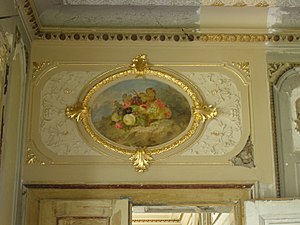
Dørstykke
Dørstykke i Villa Büchner i Pfungstadt
Et dørstykke betegner et felt med dekoration eller maleri indfældet i panelværk over en dør. Dørstykker blev populære i barok- og rokokotiden, hvor hele sale i slotte og palæer ofte blev panelleret.